Elimination Chamber

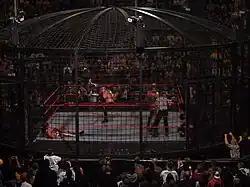
The Raw brand Elimination Chamber match at New Year's Revolution in January 2006

To exploit additional on-screen talent after buying World Championship Wrestling (WCW) in March 2001, the following year WWE began a brand extension that divided the roster between the two brands of WWE, namely Raw and SmackDown. Former WCW President and then Raw General Manager Eric Bischoff formally announced the creation of the chamber during the October 21 episode of "Raw" and scheduled the match to feature participants from the Raw brand roster at the Survivor Series in November 2002. The match was exclusive to the Raw brand for the first four matches and at joint-branded pay-per-view events, but upon the creation of the ECW brand in 2006 the match was instead promoted for the newly created brand at December to Dismember. Beginning in 2008, the match became exclusive to the No Way Out event and two Elimination Chamber matches were featured annually for two years among the three brands. In 2010, WWE replaced their No Way Out event with the self-titled Elimination Chamber, a new event which continued the tradition of its predecessor. From 2008 to 2014, the match had been featured in February events only. An Elimination Chamber event took place on May 31, 2015 exclusively on the WWE Network. After the second brand extension in 2016, it was announced that the brands would return to having separate events. In late 2016, it was announced that Elimination Chamber would return as a SmackDown-exclusive event in February 2017, but it switched to being Raw-exclusive in February 2018, which was the last brand-exclusive Elimination Chamber event, as following WrestleMania 34 that year, brand-exclusive pay-per-views were discontinued.